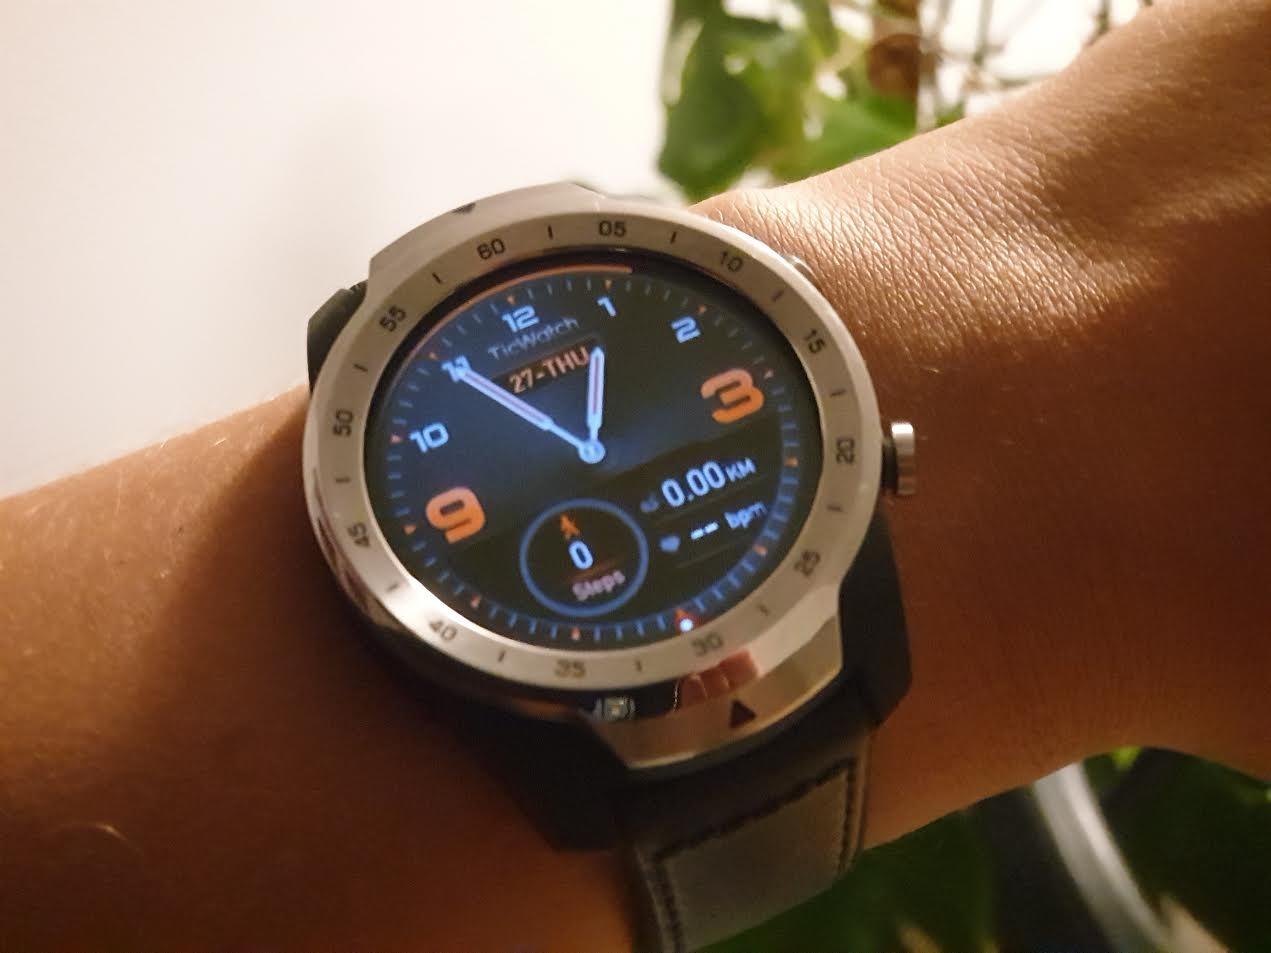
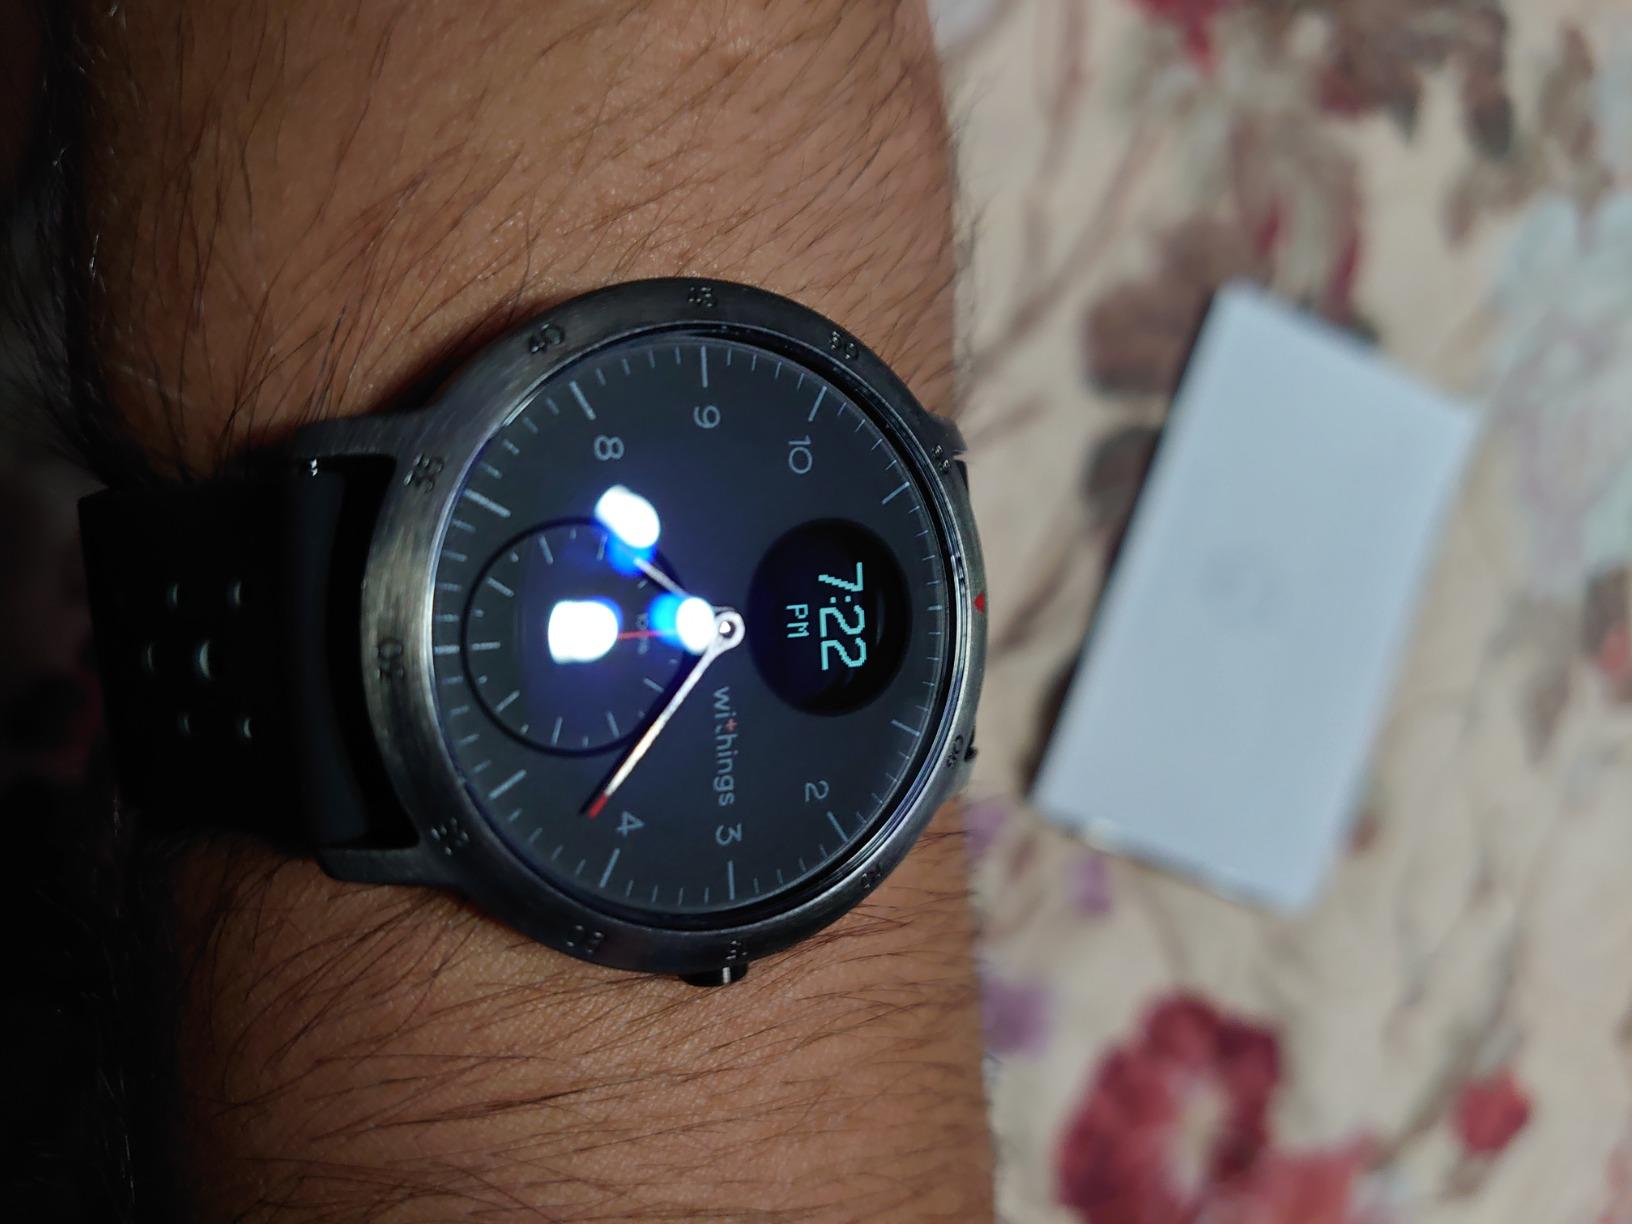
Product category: smartwatch
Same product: no